Naval Force of Pennsylvania

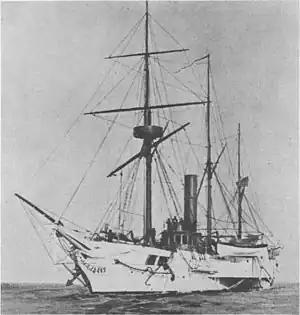
USS Wolverine

In April 1889, the Pennsylvania Navy was reconstituted as the Naval Force of Pennsylvania (or Pennsylvania Naval Militia) - one of many organized state naval militias which were the predecessors to the modern day Naval Reserve.